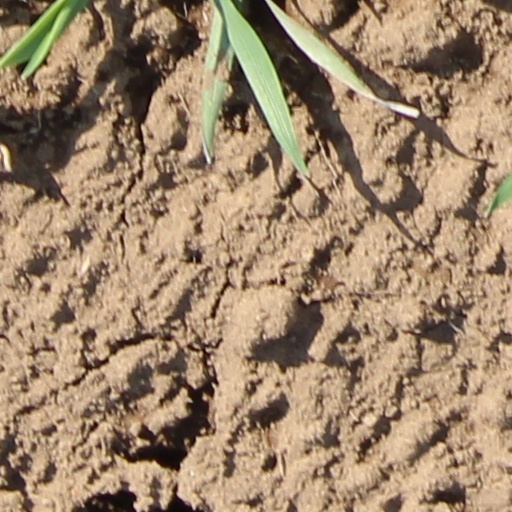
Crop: wheat